2020s in Australian history

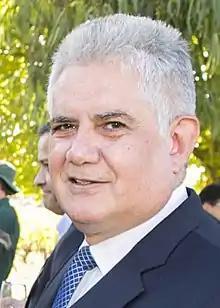
Ken Wyatt, the first indigenous Australian to sit in Cabinet

The Morrison government's second term commenced with the historic appointment of Ken Wyatt as Minister for Indigenous Australians in the Second Morrison Ministry. Wyatt became the first Aboriginal person to sit in Cabinet and hold the indigenous affairs portfolio.